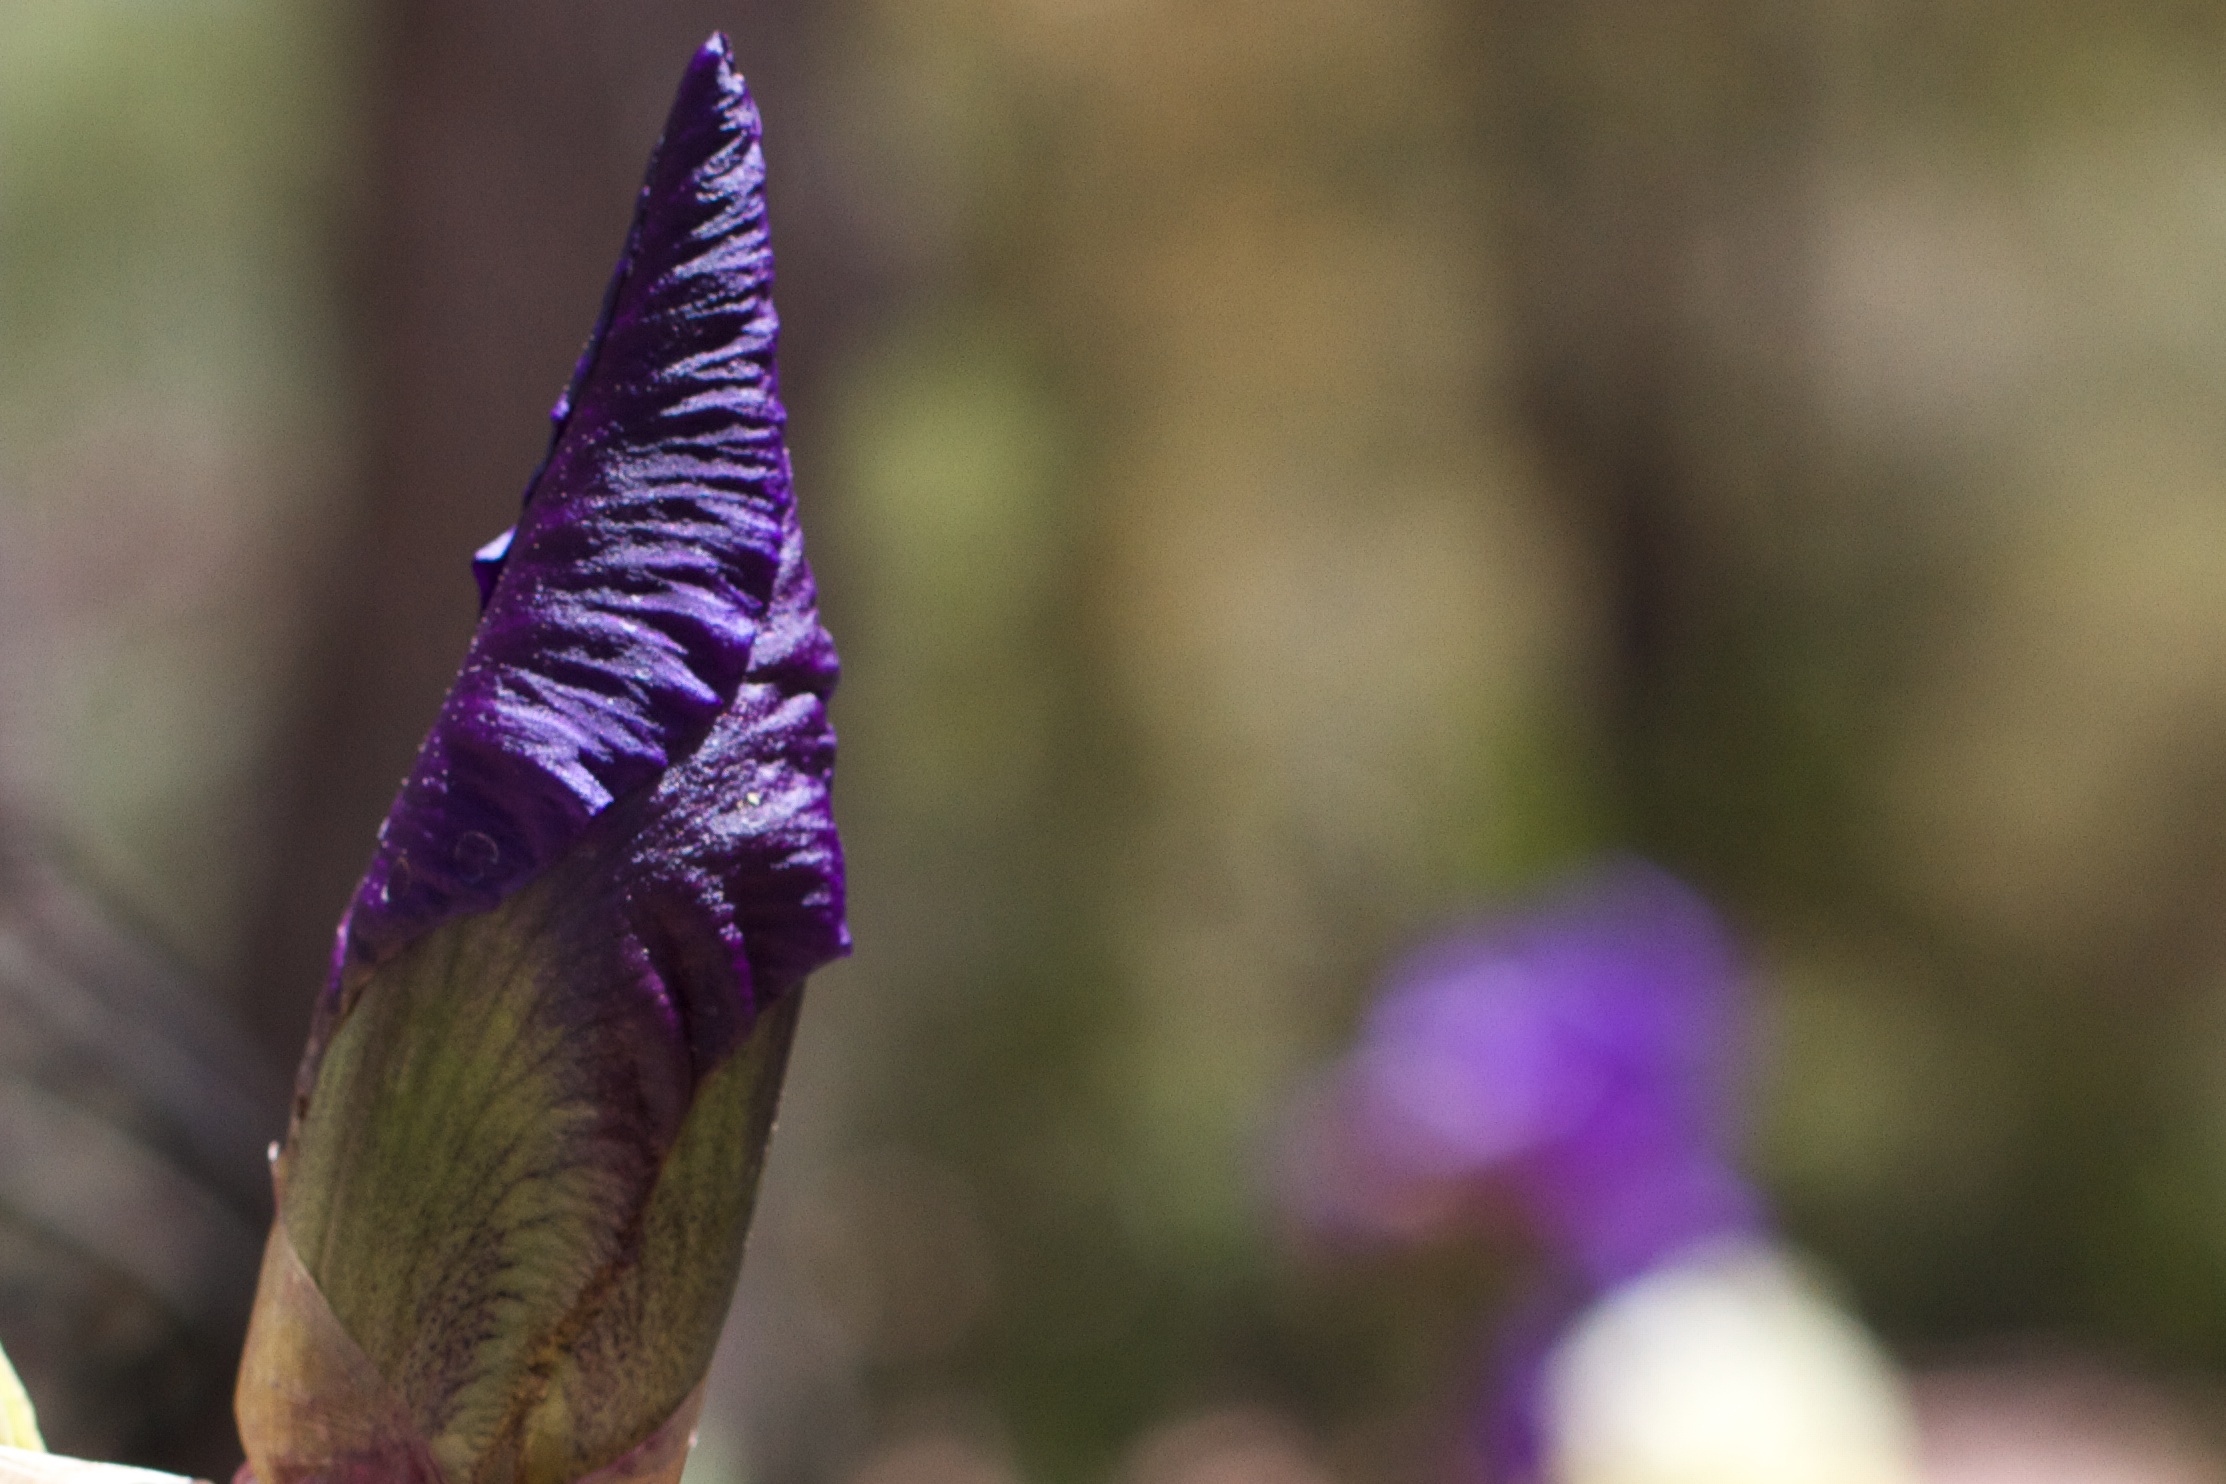
nature, blossom, plant, leaf, flower, petal, green, botany, flora, lavender, wildflower, close up, eye, bud, macro photography, flowering plant, plant stem, land plant, iris family